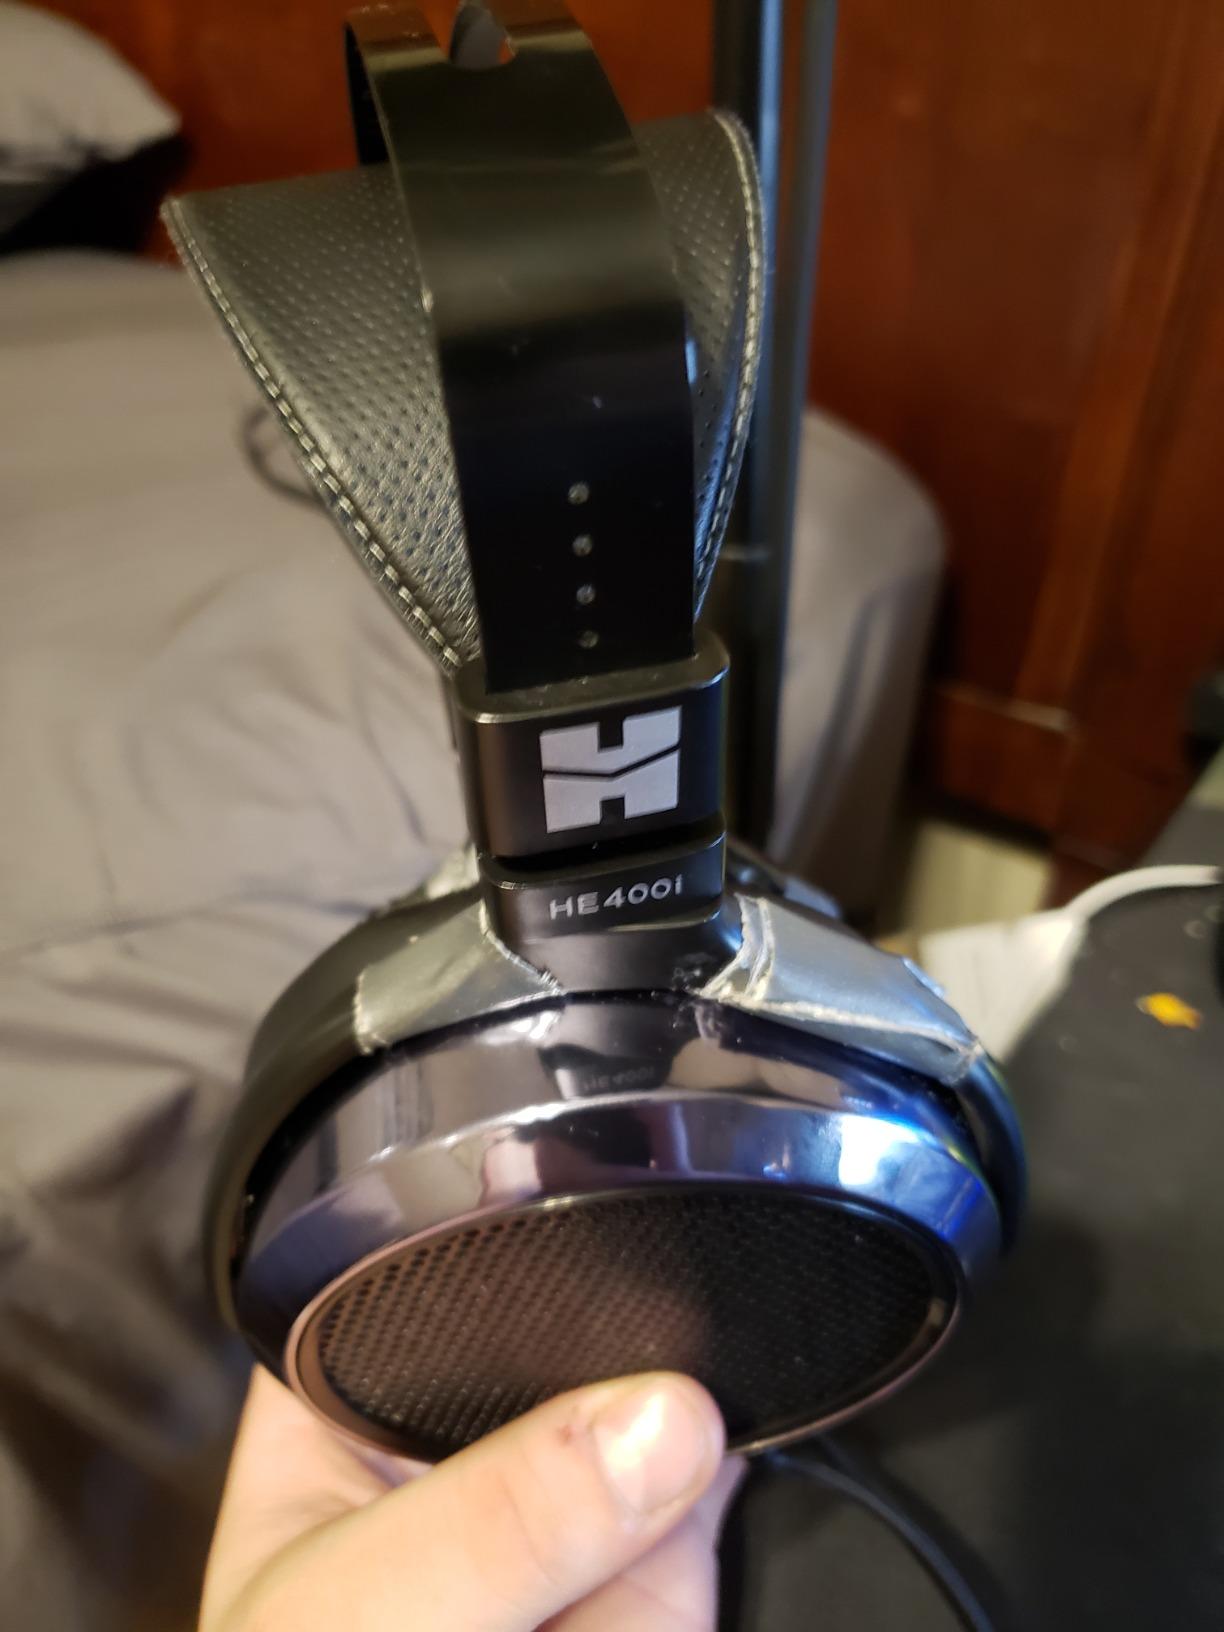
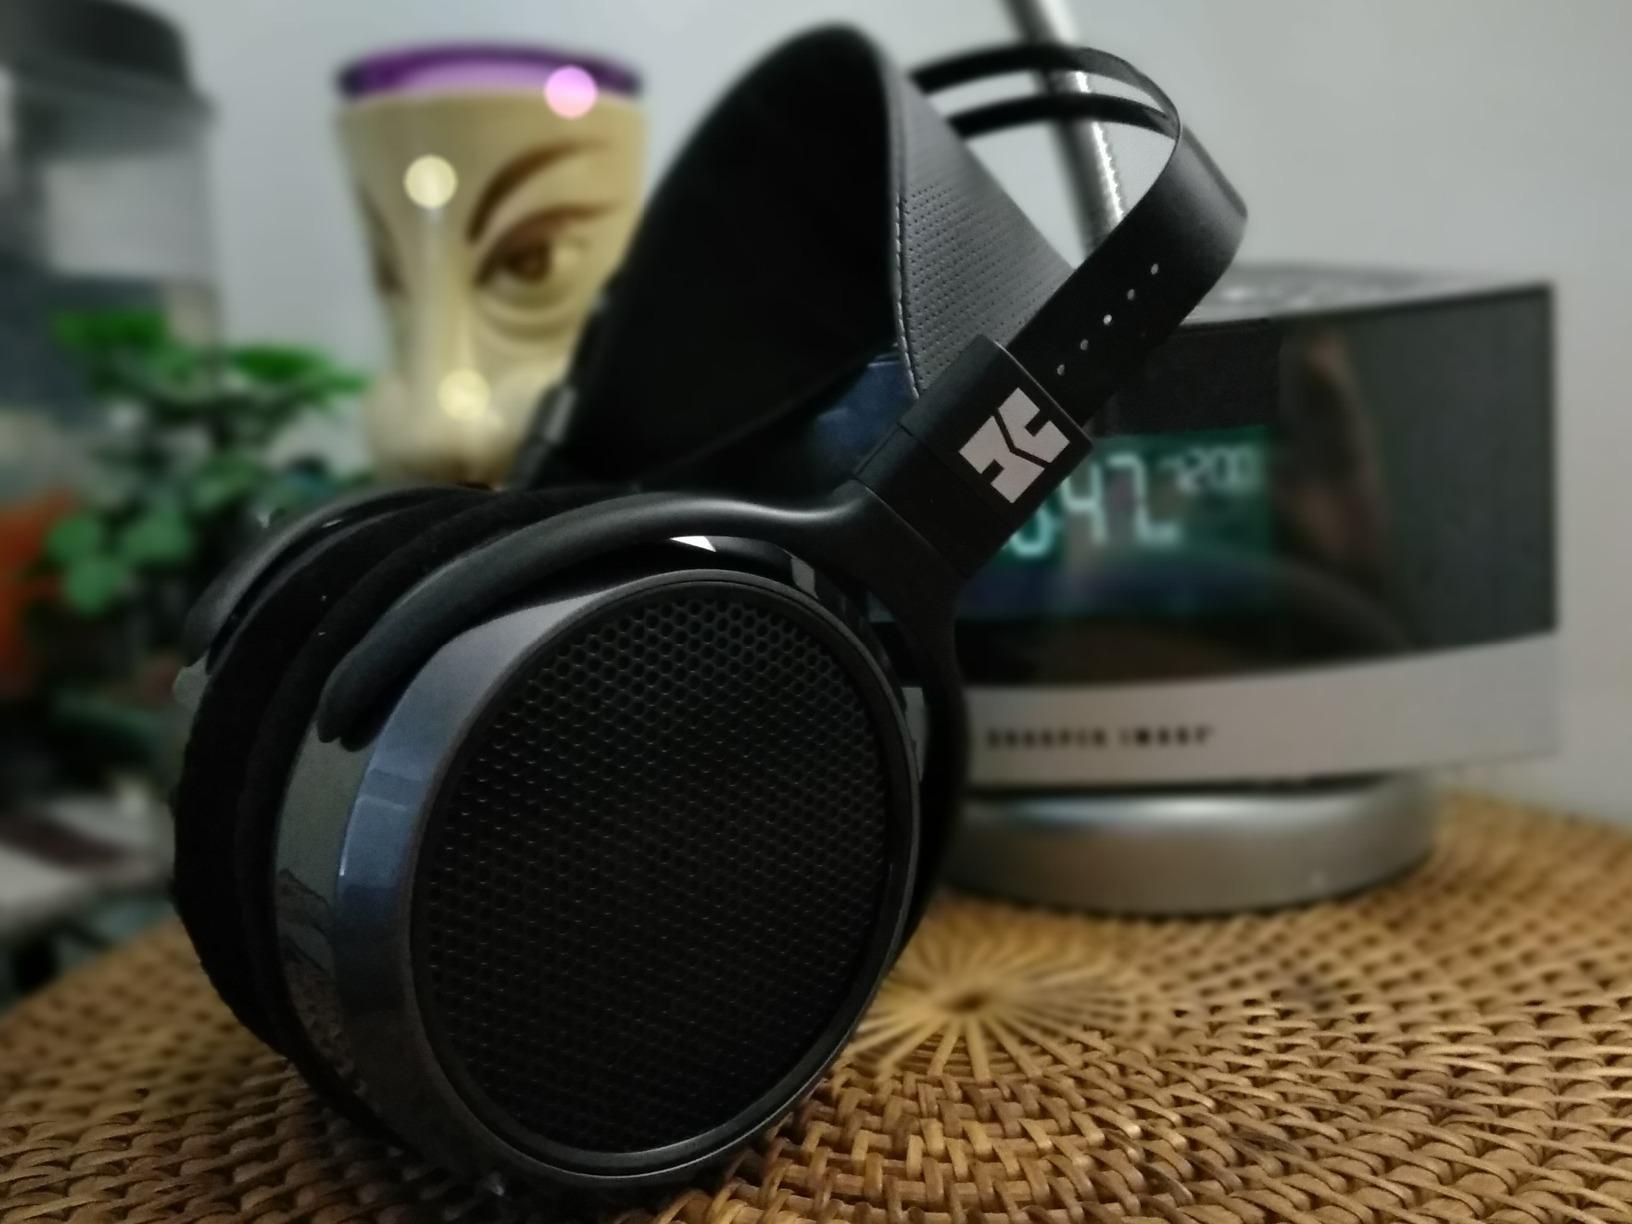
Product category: headphones
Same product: yes